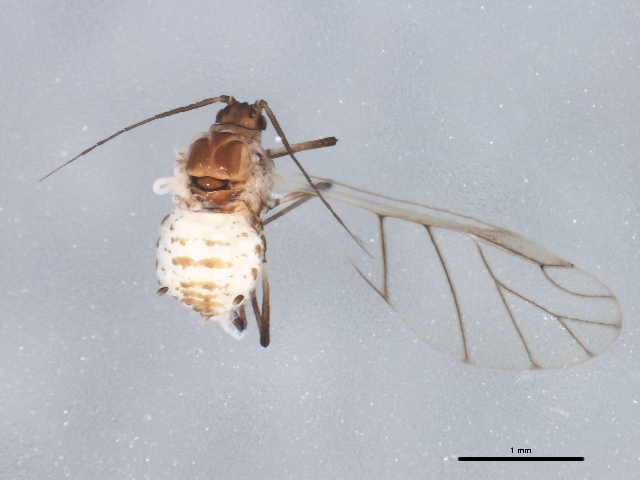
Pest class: cabbage_aphid